The Real World: Cancun

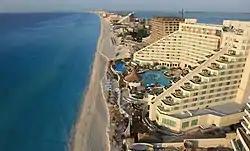
The former ME Cancun, now Melody Maker Cancún hotel, where the cast resided.

The cast stayed at the ME Cancun resort (later called Melody Maker Cancún) at Boulevard Kukulkan, km. 12 in Cancun, Mexico. The resort is located in the Hotel Zone between the Beach Palace and Park Royal Piramides resorts. Fifteen hotel rooms were converted into the cast's suite: eleven on the second floor, and four rooms on the third floor. Production Designer Chuck Aubrey used the hotel's signature furnishings to decorate the suite, along with the vivid colors that are typically used by the "Real World" production to adorn the residences. The suite, like all of the resort's other 418 rooms, features an ocean and sunset lagoon view. The suite is currently available to the public under the name SuiteMe. The suite was later used as the vacation residence for the cast of the , as seen in Episode 11 of that season.